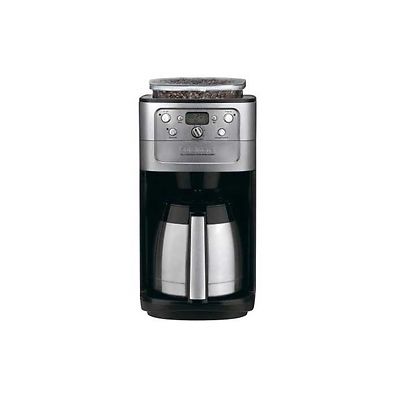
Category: coffee maker